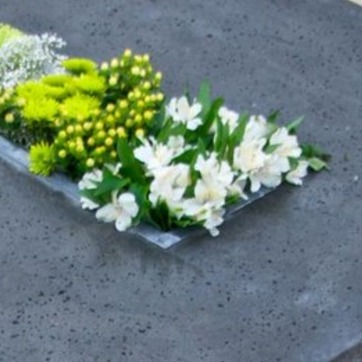
Material: foliage